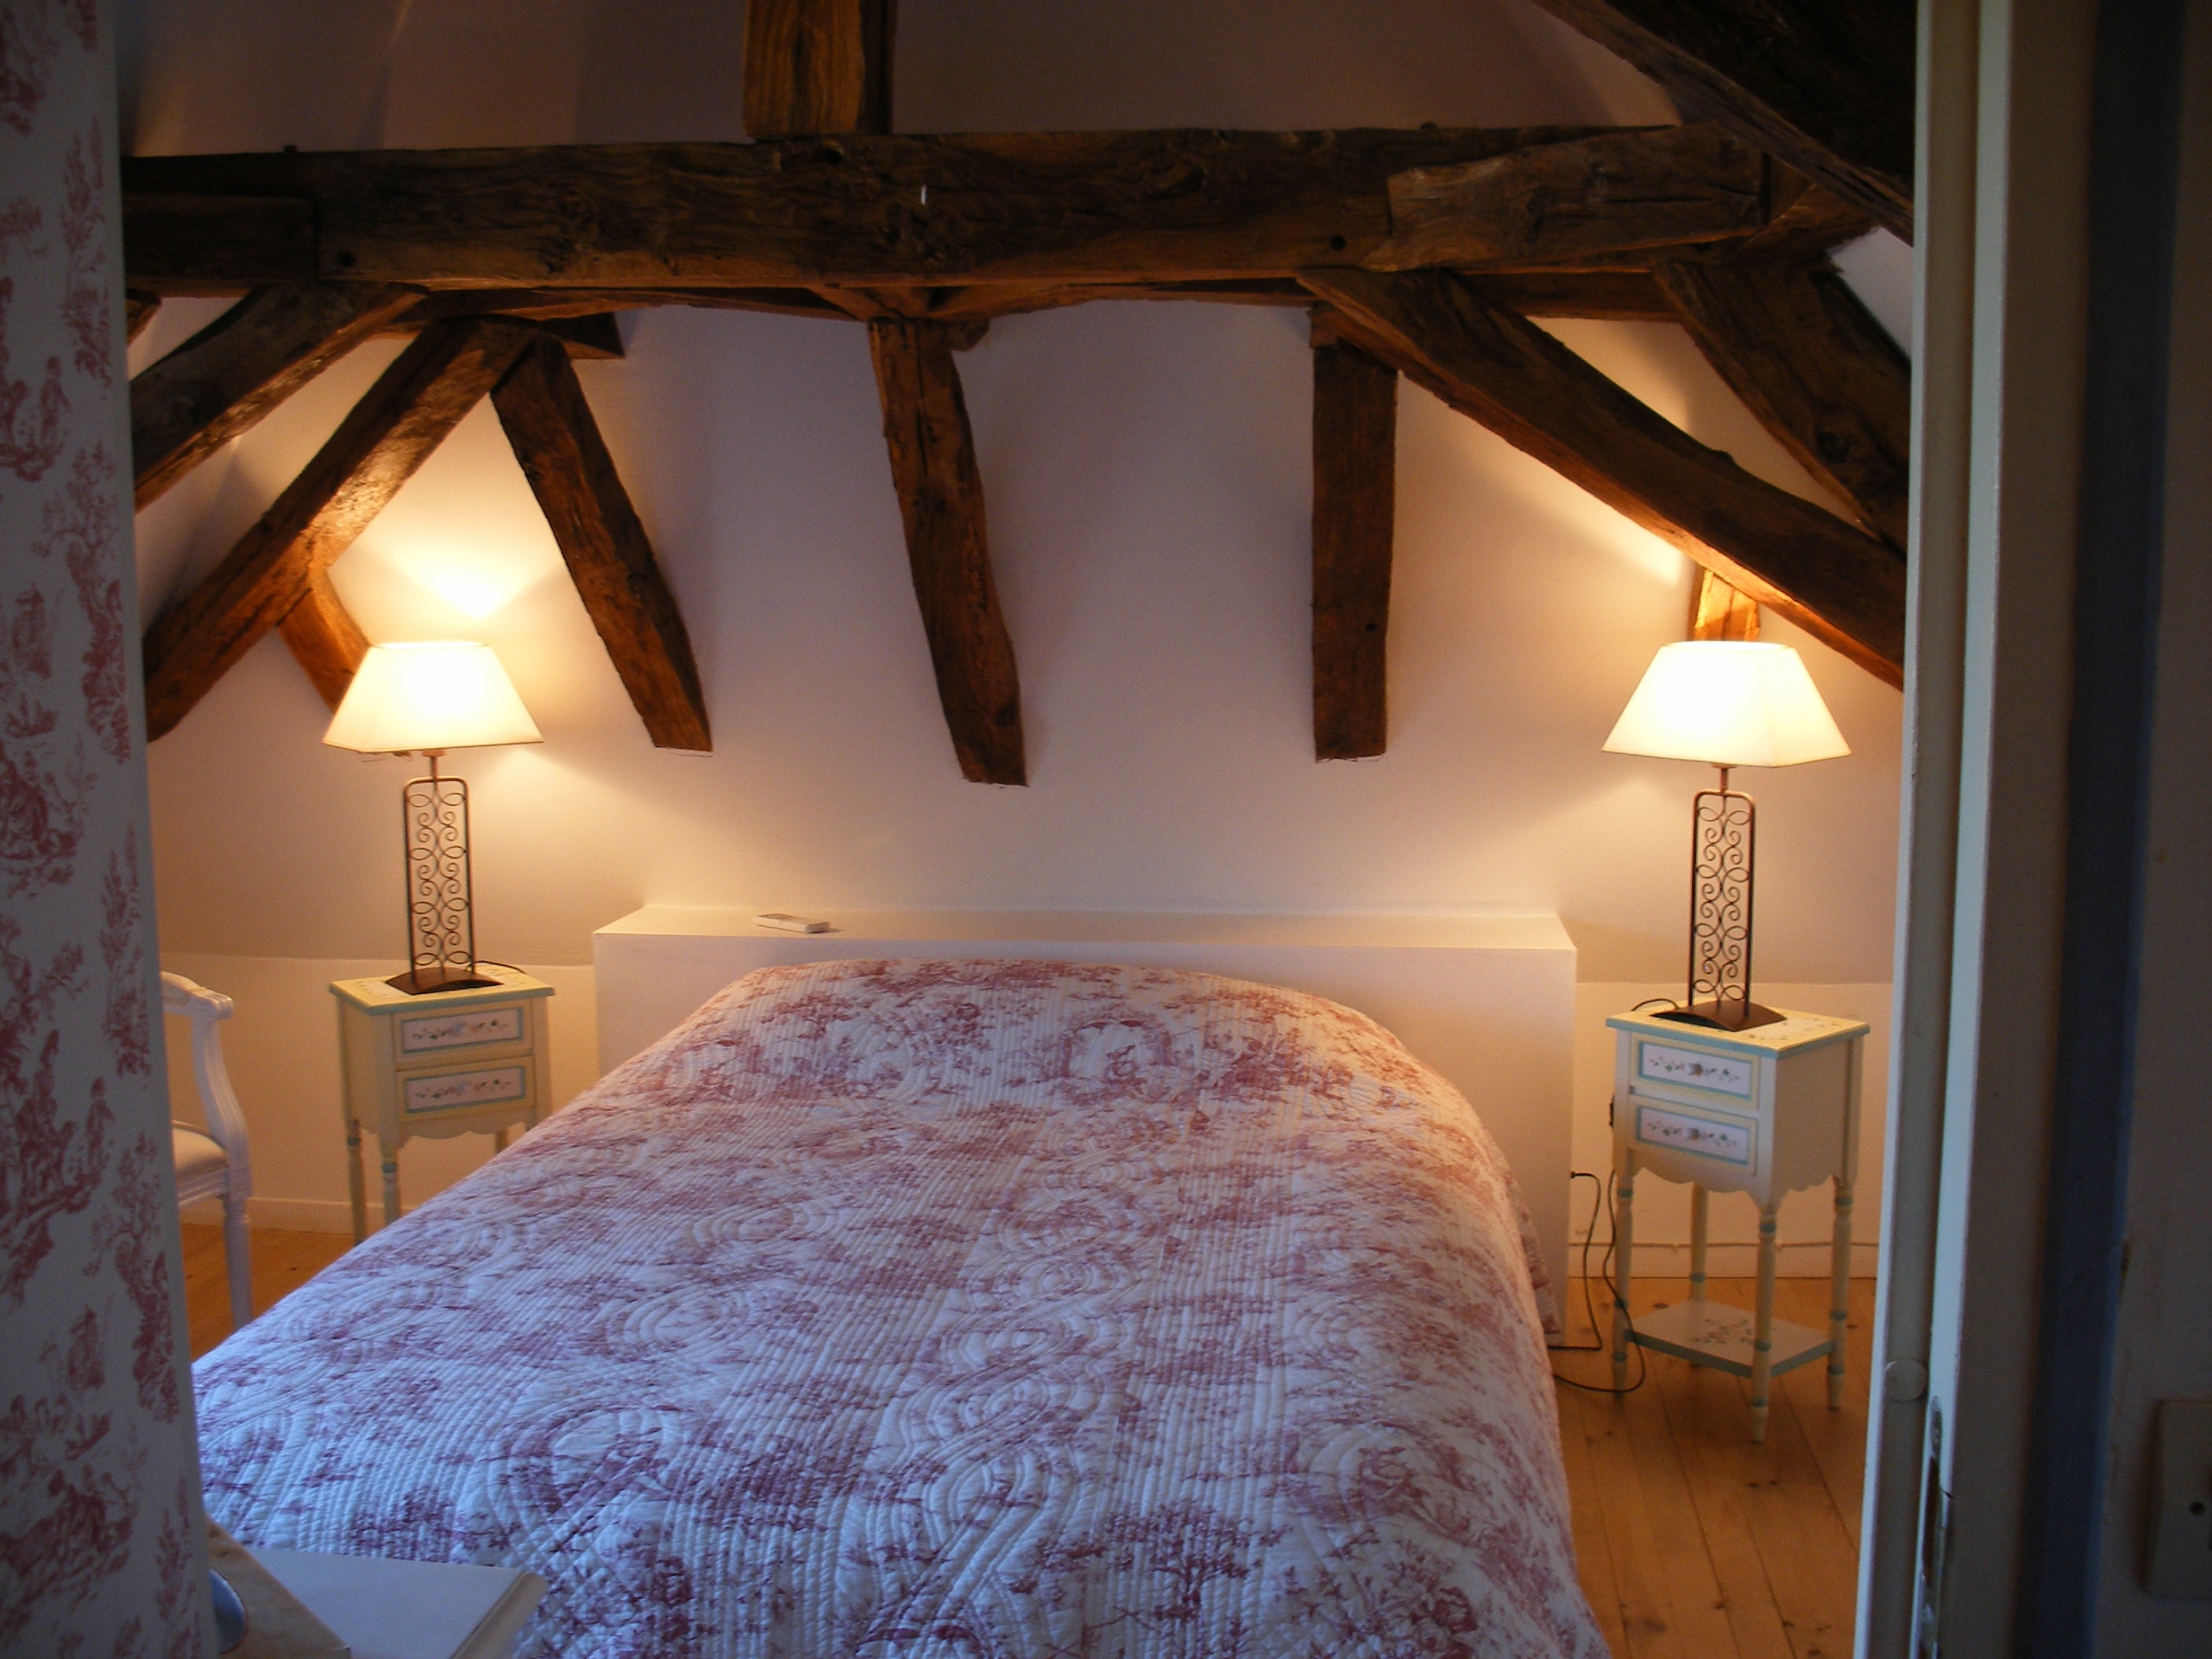
villa, house, floor, interior, building, home, rustic, cottage, property, room, bedroom, apartment, attic, interior design, farmhouse, estate, eaves